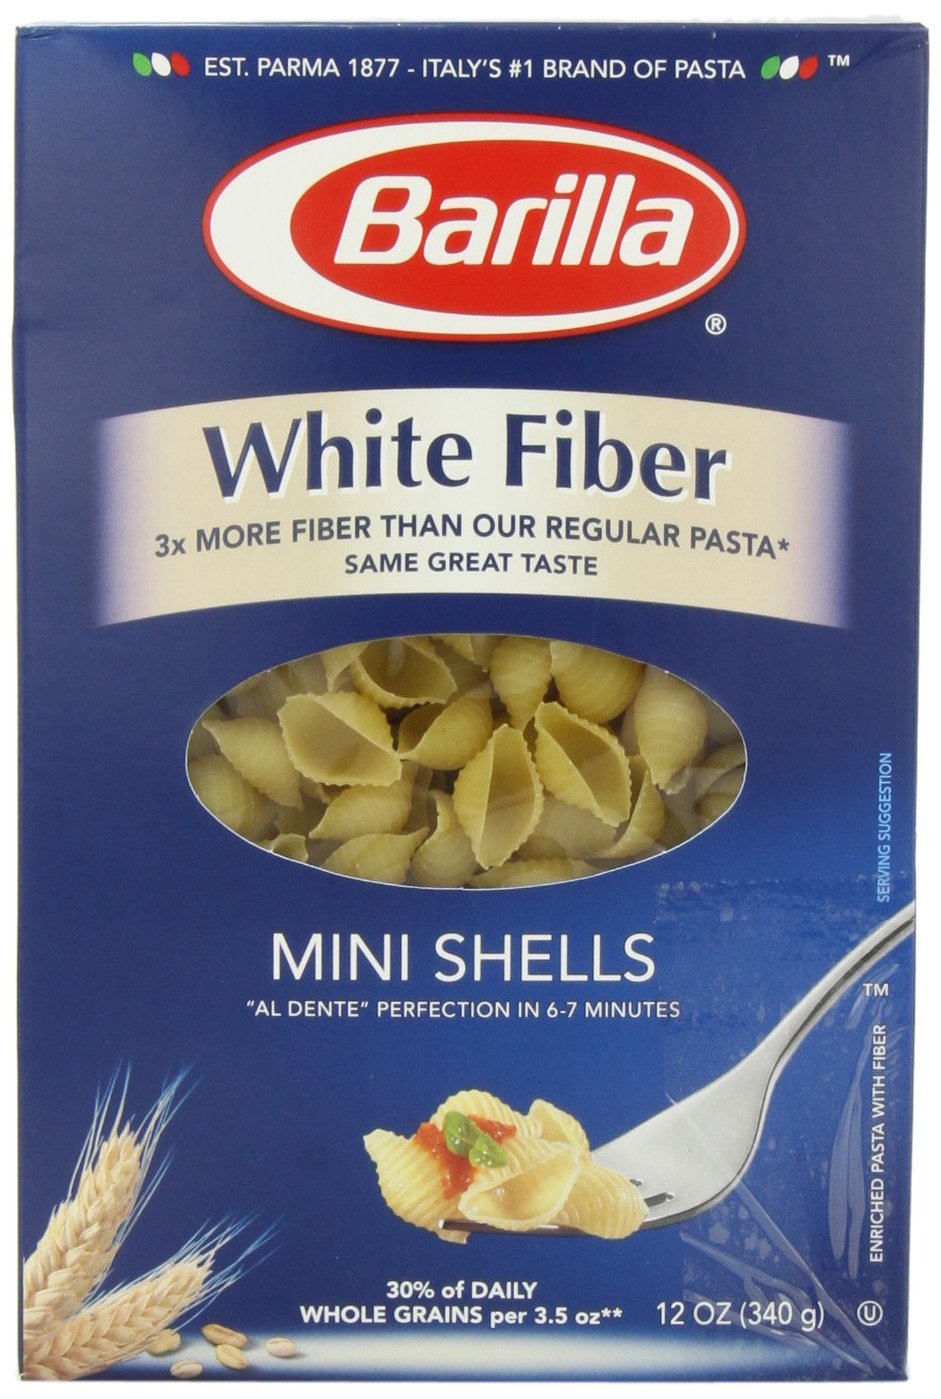
Item Name: Barilla White Fiber Pasta, 12 Ounce
Bullet Point 1: Pack of eight, 13.25 Ounce (total of 106 ounces)
Bullet Point 2: Classic Italian pasta
Bullet Point 3: Delicious al dente texture
Value: 96.0
Unit: Ounce

Price: 1.72